Hamilton East, New Zealand

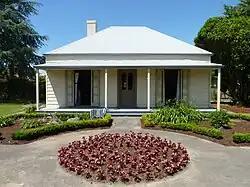
Beale Cottage

The tiny cottage on the corner of Beale and Grey Streets is Hamilton's oldest remaining house, named after the 4th Mayor of Hamilton, Bernard Charles Beale. He designed and built the simple cottage in 1872 using locally-grown kauri and kahikatea. Soon after, he added several more rooms. One room in the house was used as a surgery.